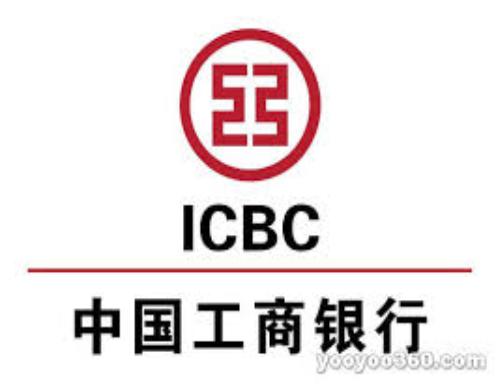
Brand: icbc-2
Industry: Others